Carnitine palmitoyltransferase II deficiency

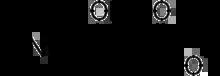
Carnitine

Carnitine palmitoyltransferase II deficiency, sometimes shortened to CPT-II or CPT2, is an autosomal recessively inherited genetic metabolic disorder characterized by an enzymatic defect that prevents long-chain fatty acids from being transported into the mitochondria for utilization as an energy source. The disorder presents in one of three clinical forms: lethal neonatal, severe infantile hepatocardiomuscular and myopathic.